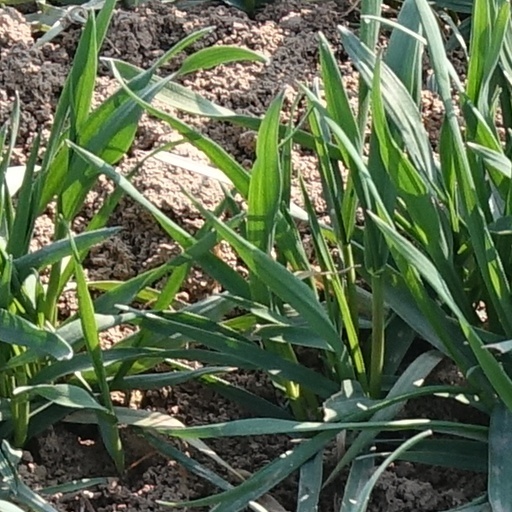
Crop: wheat